Jared Stroud

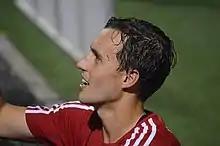

Jared Presson Stroud (born July 10, 1996) is an American professional soccer player who plays as a winger for Major League Soccer club D.C. United.